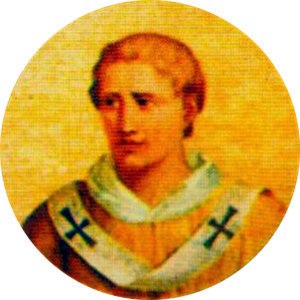
Paverækken / 1. årtusinde / 10. århundrede
Dette er en liste over paver, den romersk-katolske kirkes overhoved. Paverækken strækker sig tilbage til apostlen Peter.